Brett Rowe

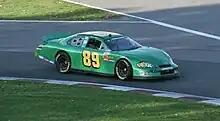
2010 car at Circuit Gilles Villeneuve

During the early 2000s, Rowe raced in the ARCA Lincoln Welders Truck Series for his Front Rowe Racing team. In 2005, he won the series championship.